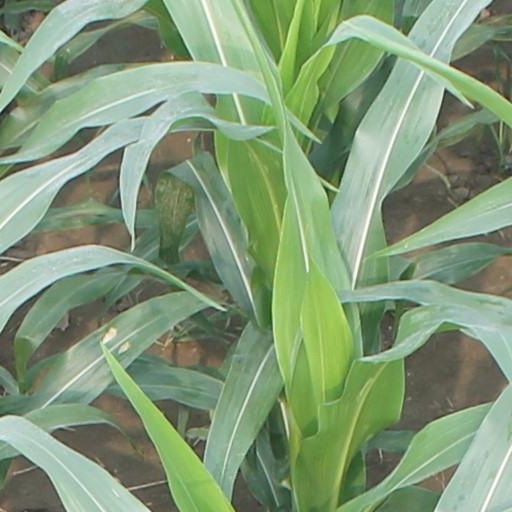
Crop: maize; corn